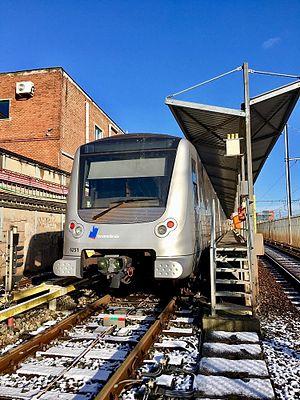
Rame de métro Boa (Bruxelles)
Le métro de Bruxelles est un moyen de transport en commun rapide desservant une grande partie de la région de Bruxelles-Capitale en Belgique. Il consiste en quatre lignes de métro lourd en site propre, les lignes 1, 2, 5 et 6, totalisant 39,9 de kilomètres de voies, dont 37,5 km souterraines. Le réseau prémétro consiste en trois lignes de trams partiellement souterraines qui offrent, sur la majeure partie de leurs parcours, un service comparable à celui du métro. Le métro possède cinquante-neuf stations de métro lourd, quinze de prémétro, sept ayant une correspondance avec une autre ligne. Avec 39,9 km, il est classé 92ᵉ du monde en longueur.